Answer in natural language. Considering the relative positions, where is brown top white leg dining table with respect to Window? Choose between the following options: left or right
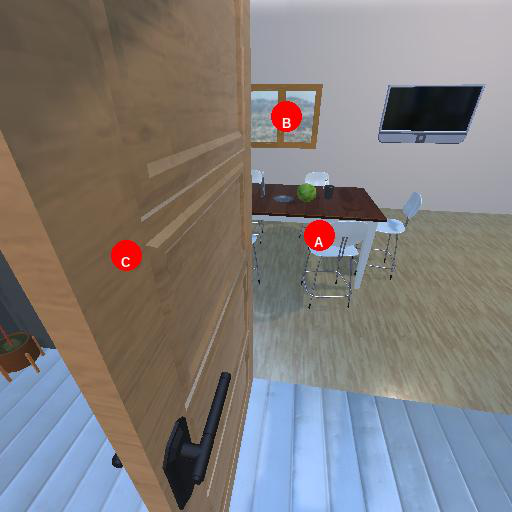
<answer>right</answer>